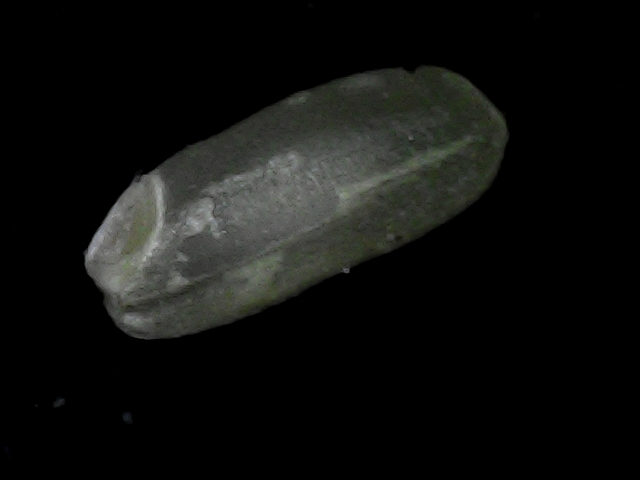
Rice variety: BD95